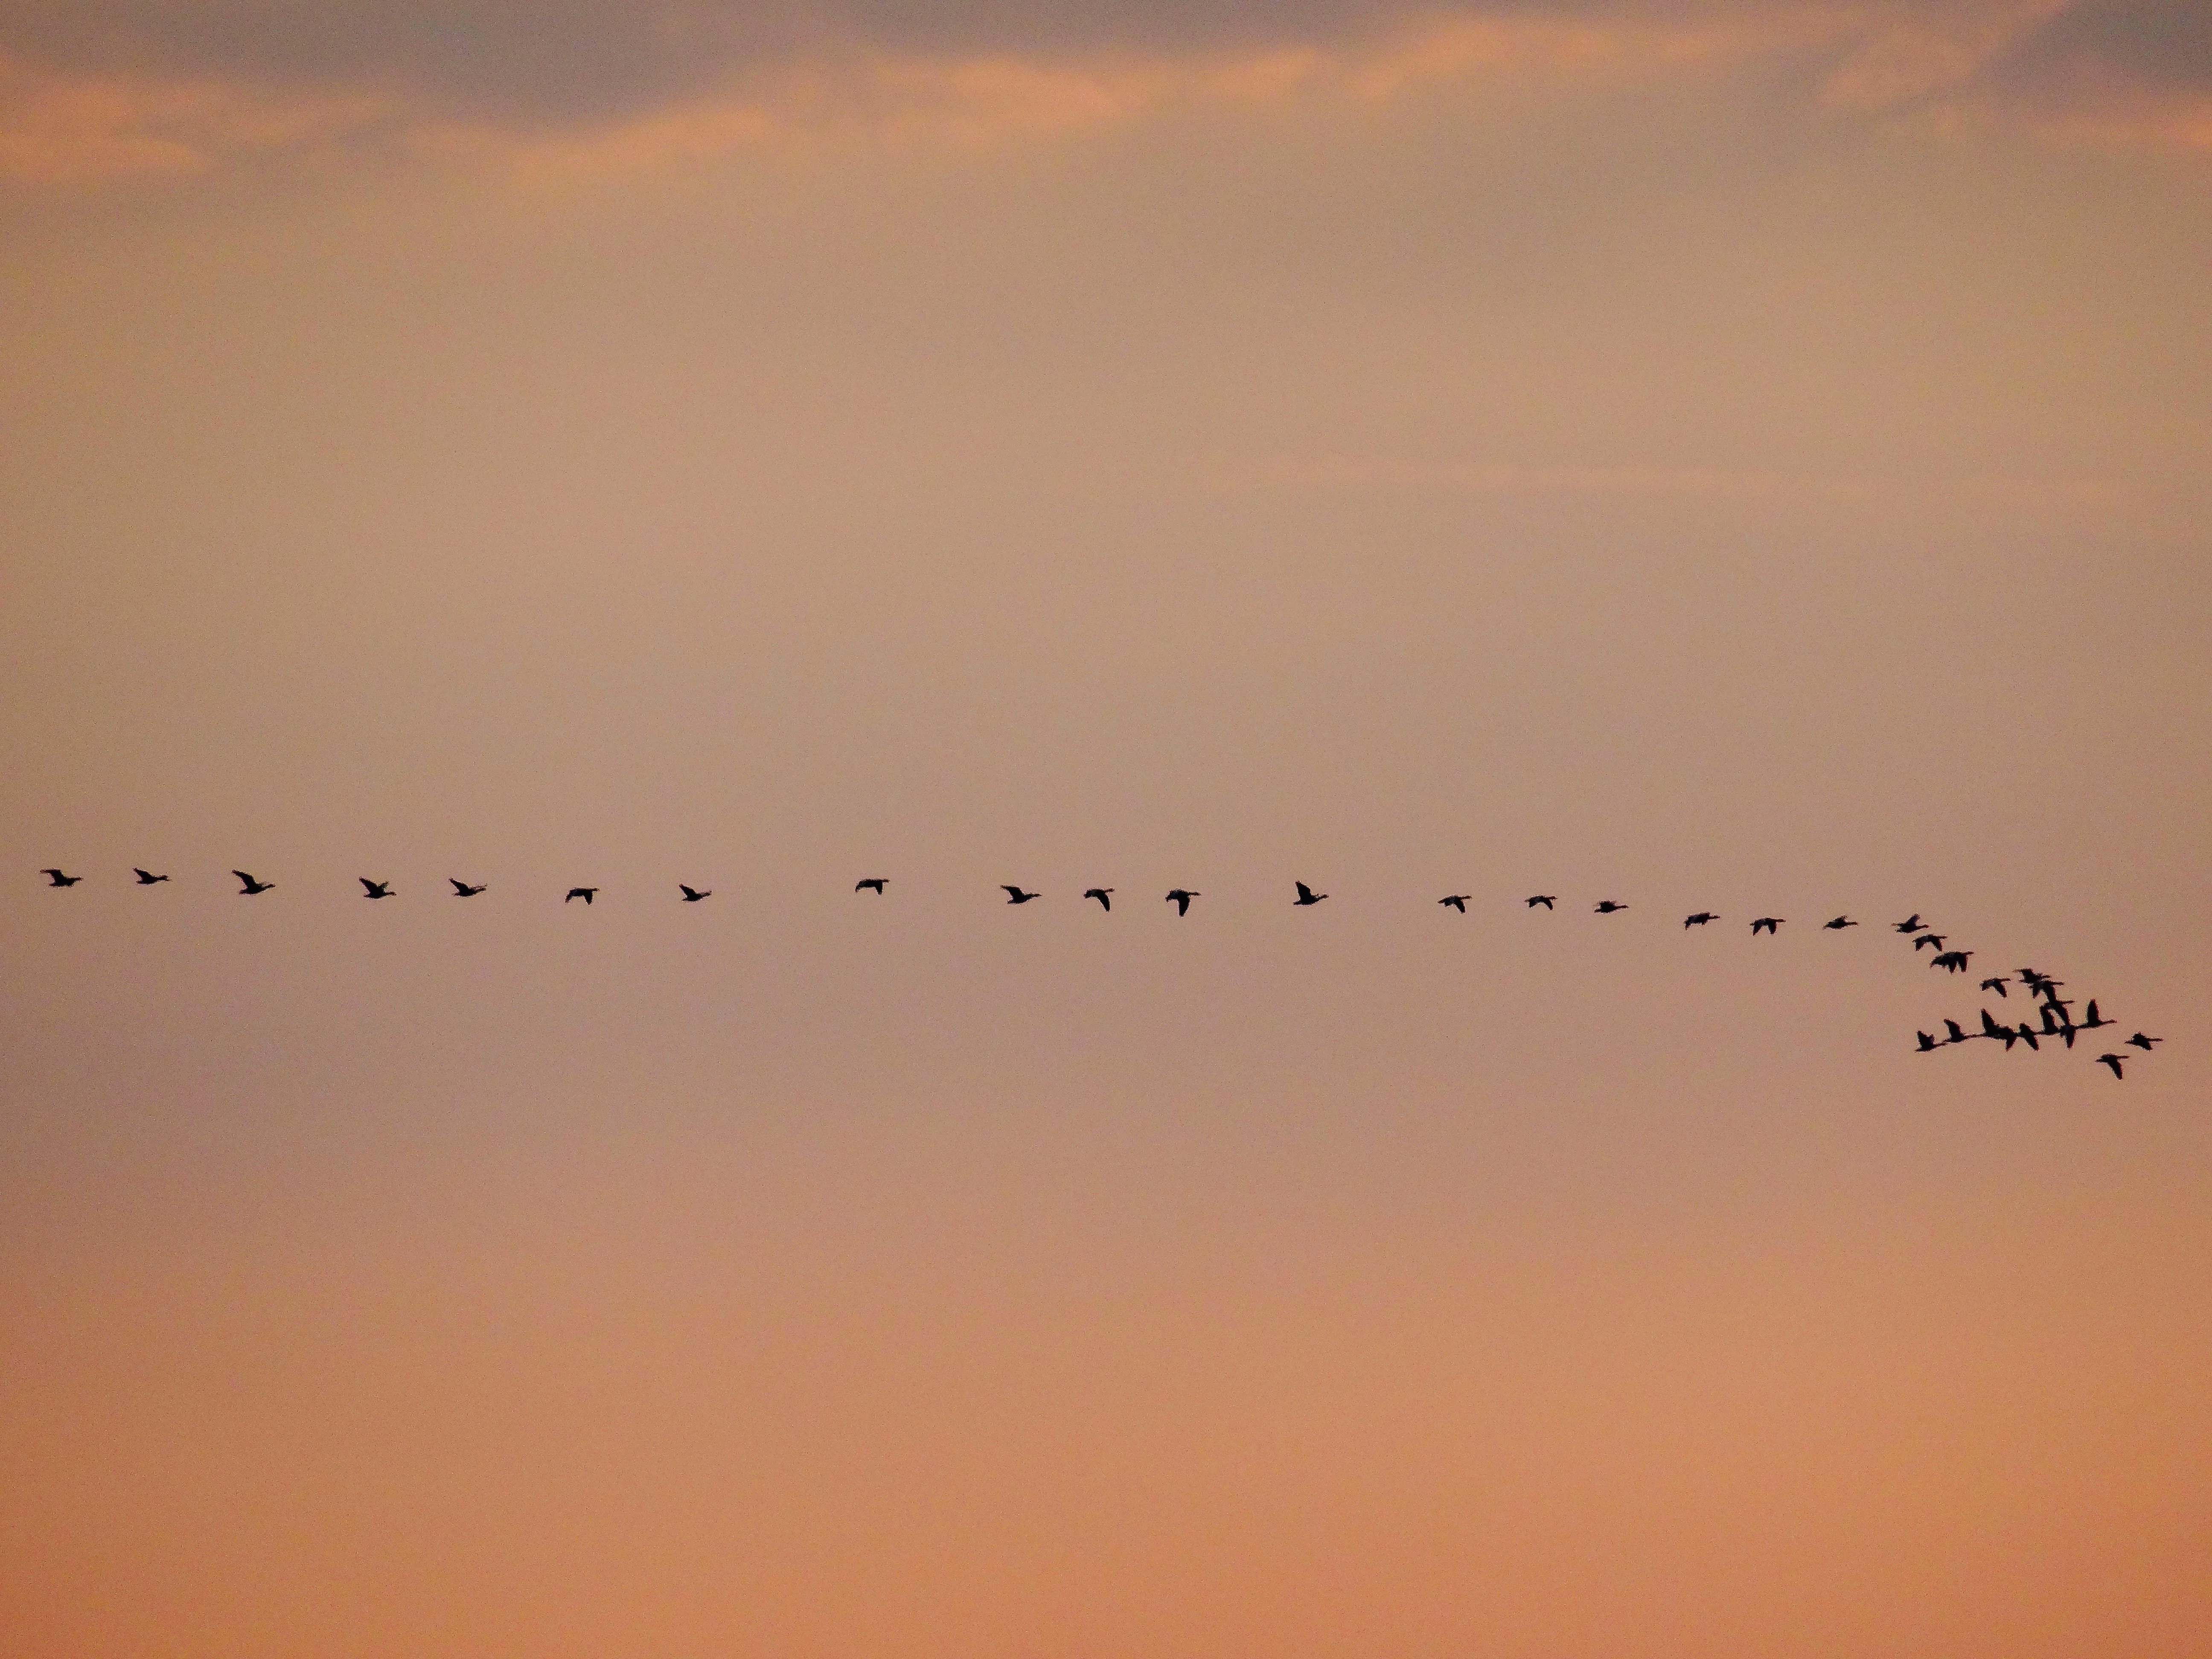
horizon, wing, cloud, sky, sunrise, sunset, morning, dawn, atmosphere, flock, dusk, evening, line, bird migration, atmospheric phenomenon, atmosphere of earth, animal migration